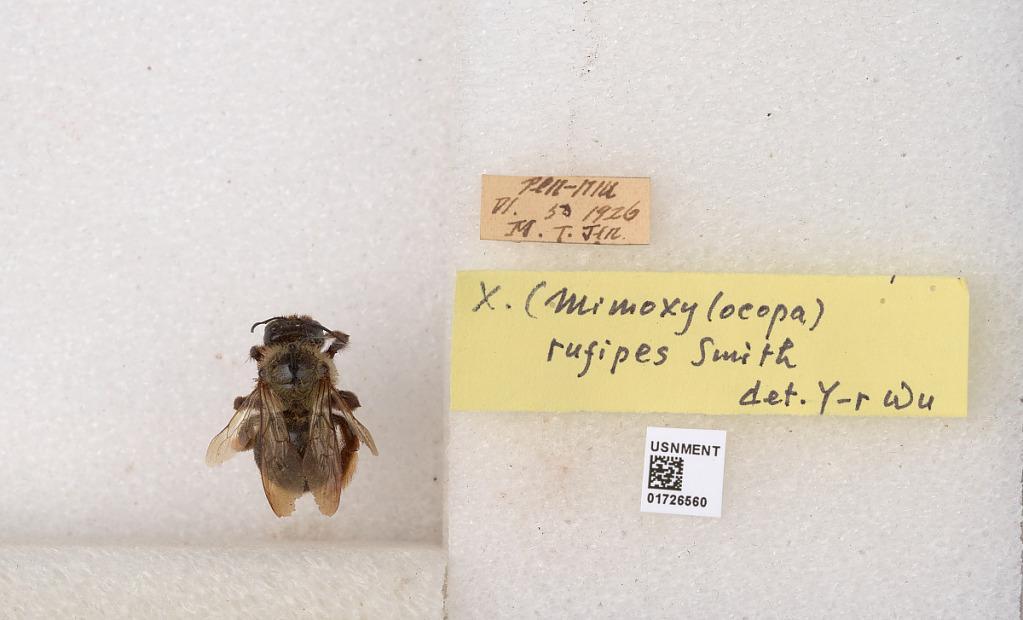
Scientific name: Xylocopa (Mesotrichia) latipes (Drury)
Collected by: M. Jer.
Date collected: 1926-6-5
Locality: Pen-Miu
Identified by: Wu, Y-r